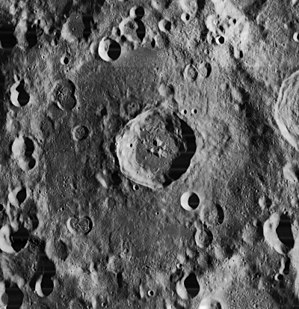
Einstein (månekrater)
Einstein er et stort nedslagskrater på Månen. Det befinder sig på den vestlige rand af Månens forside, hvor det er vanskeligt at observere fra Jorden. Området bringes lejlighedsvis inden for synsvidde på grund af gunstig libration, men krateret ses da fra siden, så mange detaljer ikke kan observeres. Det er opkaldt efter den tysk-amerikanske fysiker og nobelprismodtager Albert Einstein.